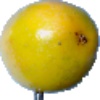
Label: Maracuja 1